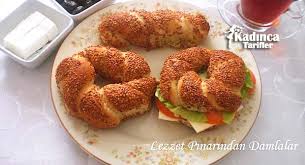
Yemek: simit